Rojava conflict

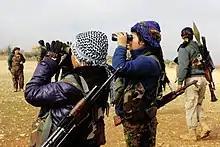
Kurdish YPJ fighters during the Raqqa offensive against ISIL in February 2017

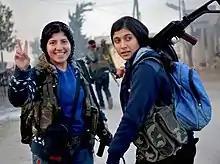
Women's Protection Units (YPJ) fighters in the Afrin Region during the Turkish invasion of Afrin in February 2018

The Rojava–Islamist conflict is a major theater in the Syrian civil war, starting in 2013 after fighting erupted between the Kurdish People's Protection Units (YPG) and Islamist rebel factions in the city of Ras al-Ayn. Kurdish forces launched a campaign in an attempt to take control of the Islamist-controlled areas in the governorate of al-Hasakah and some parts of Raqqa and Aleppo governorates after al-Qaeda in Syria used those areas to attack the YPG. The Kurdish groups and their allies' goal was also to capture Kurdish areas from the Arab Islamist rebels and strengthen the autonomy of the region of Rojava.